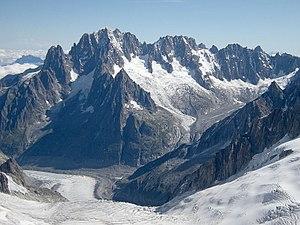
Drus, aiguille Verte, Droites, Courtes et arête des ecclésiastiques (avec l'aiguille du Moine) vus du sud-ouest